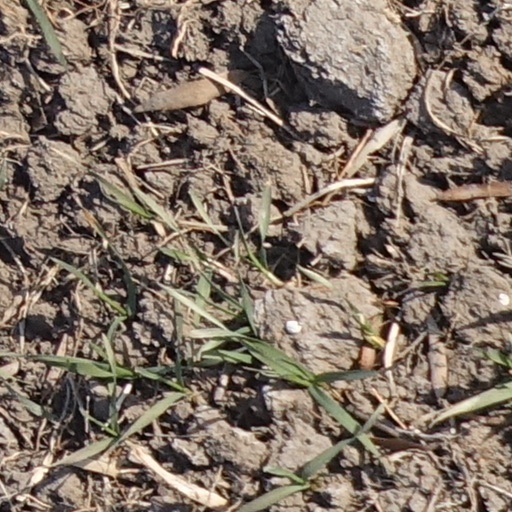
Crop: wheat